Sir William Pulteney, 5th Baronet

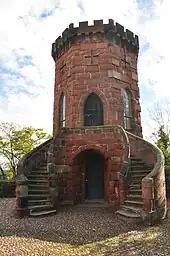
Laura's Tower, a folly tower added to Shrewsbury Castle by Telford, named for Pulteney's daughter, Laura

In 1783, Pulteney began working with Thomas Telford, later the most eminent civil engineer of his day. When Pulteney first met him, Telford was a young stonemason from the same parish of Westerkirk in Dumfries, who had travelled to London to seek work. In 1787, Pulteney commissioned Telford to supervise restoration works at Shrewsbury Castle following Robert Adam's designs, and helped his appointment as Surveyor of Public Works for Shropshire.